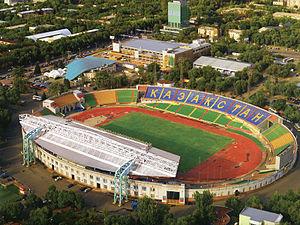
Le Stade central est un stade multifonction à Almaty, au Kazakhstan. Il est principalement utilisé pour les matches de football. Le stade est partagé entre les équipes de football kazakhes : FC Tsesna, FC Megasport et FC Kairat Almaty. Il sert aussi pour les matches à domicile de l'équipe du Kazakhstan de football.